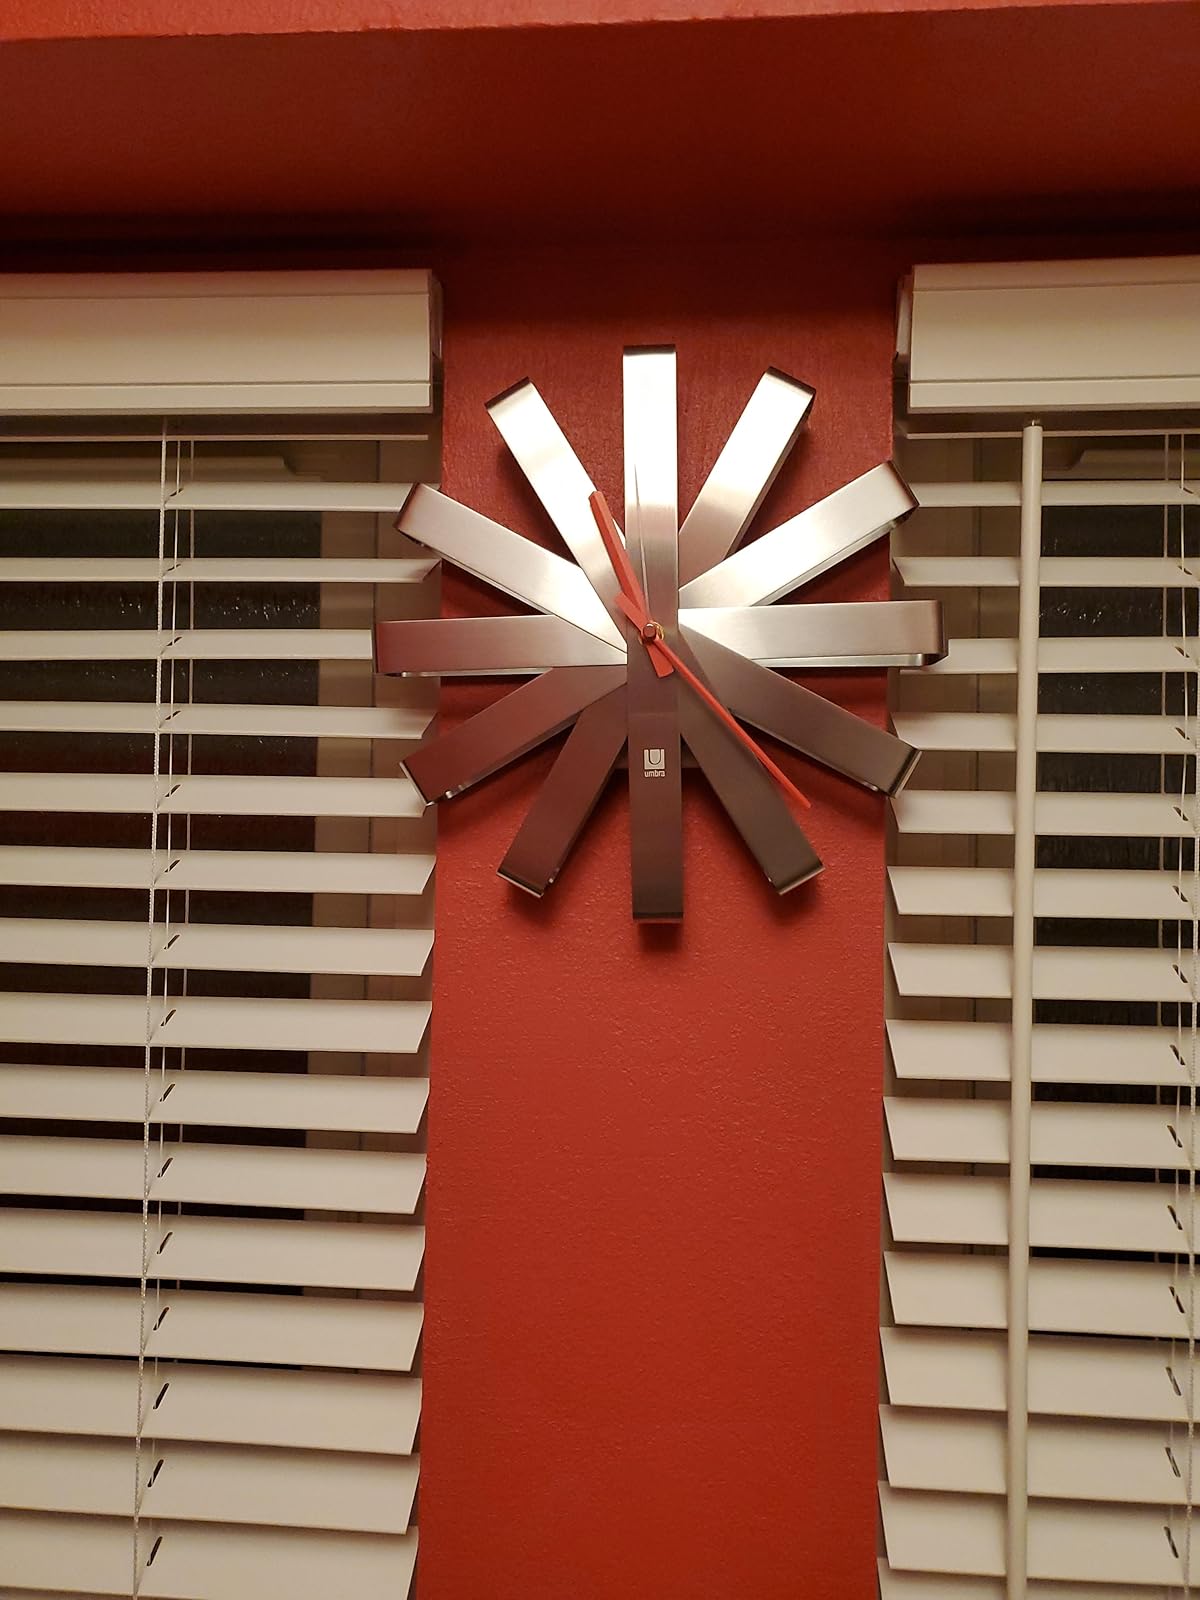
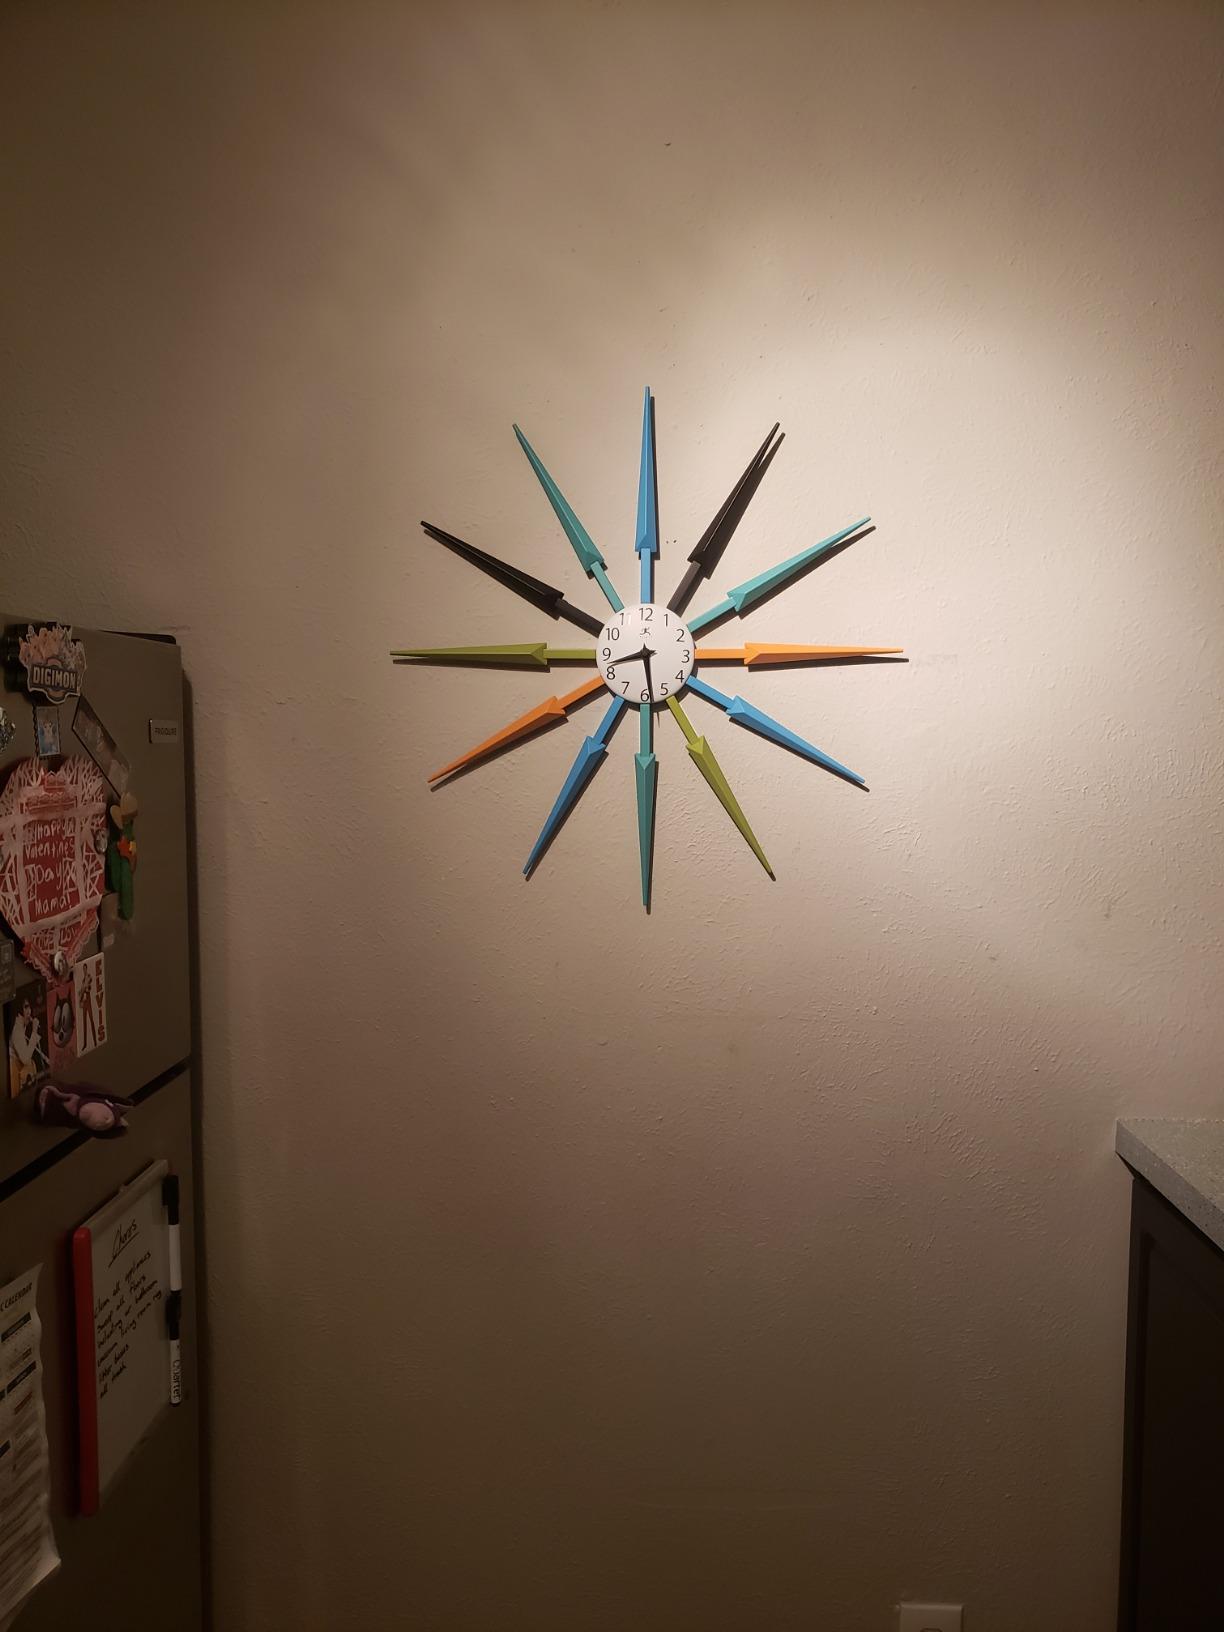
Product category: clock
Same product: no